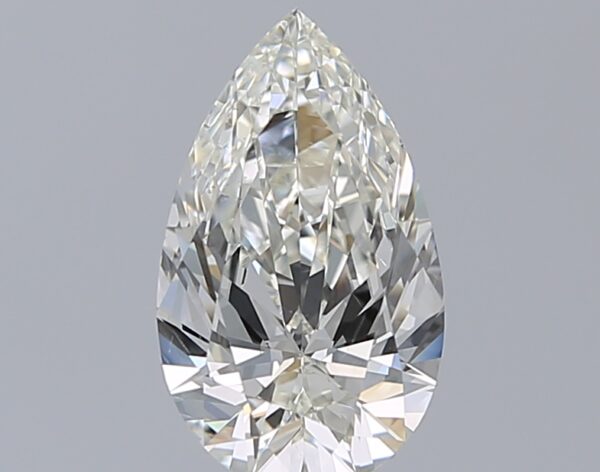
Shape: pear
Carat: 1.71
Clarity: SI1
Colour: I
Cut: EX
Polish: EX
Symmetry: EX
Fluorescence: N
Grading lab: GIA
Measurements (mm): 11.21 x 6.7 x 3.88